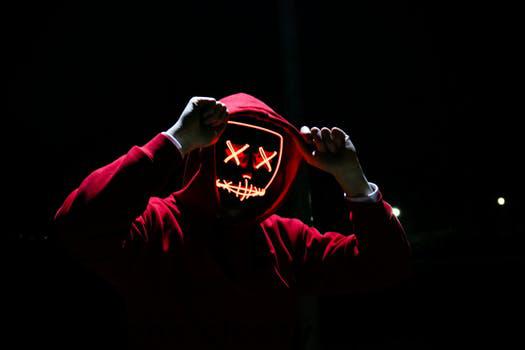
Label: Watermark